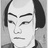
Emotion: sad